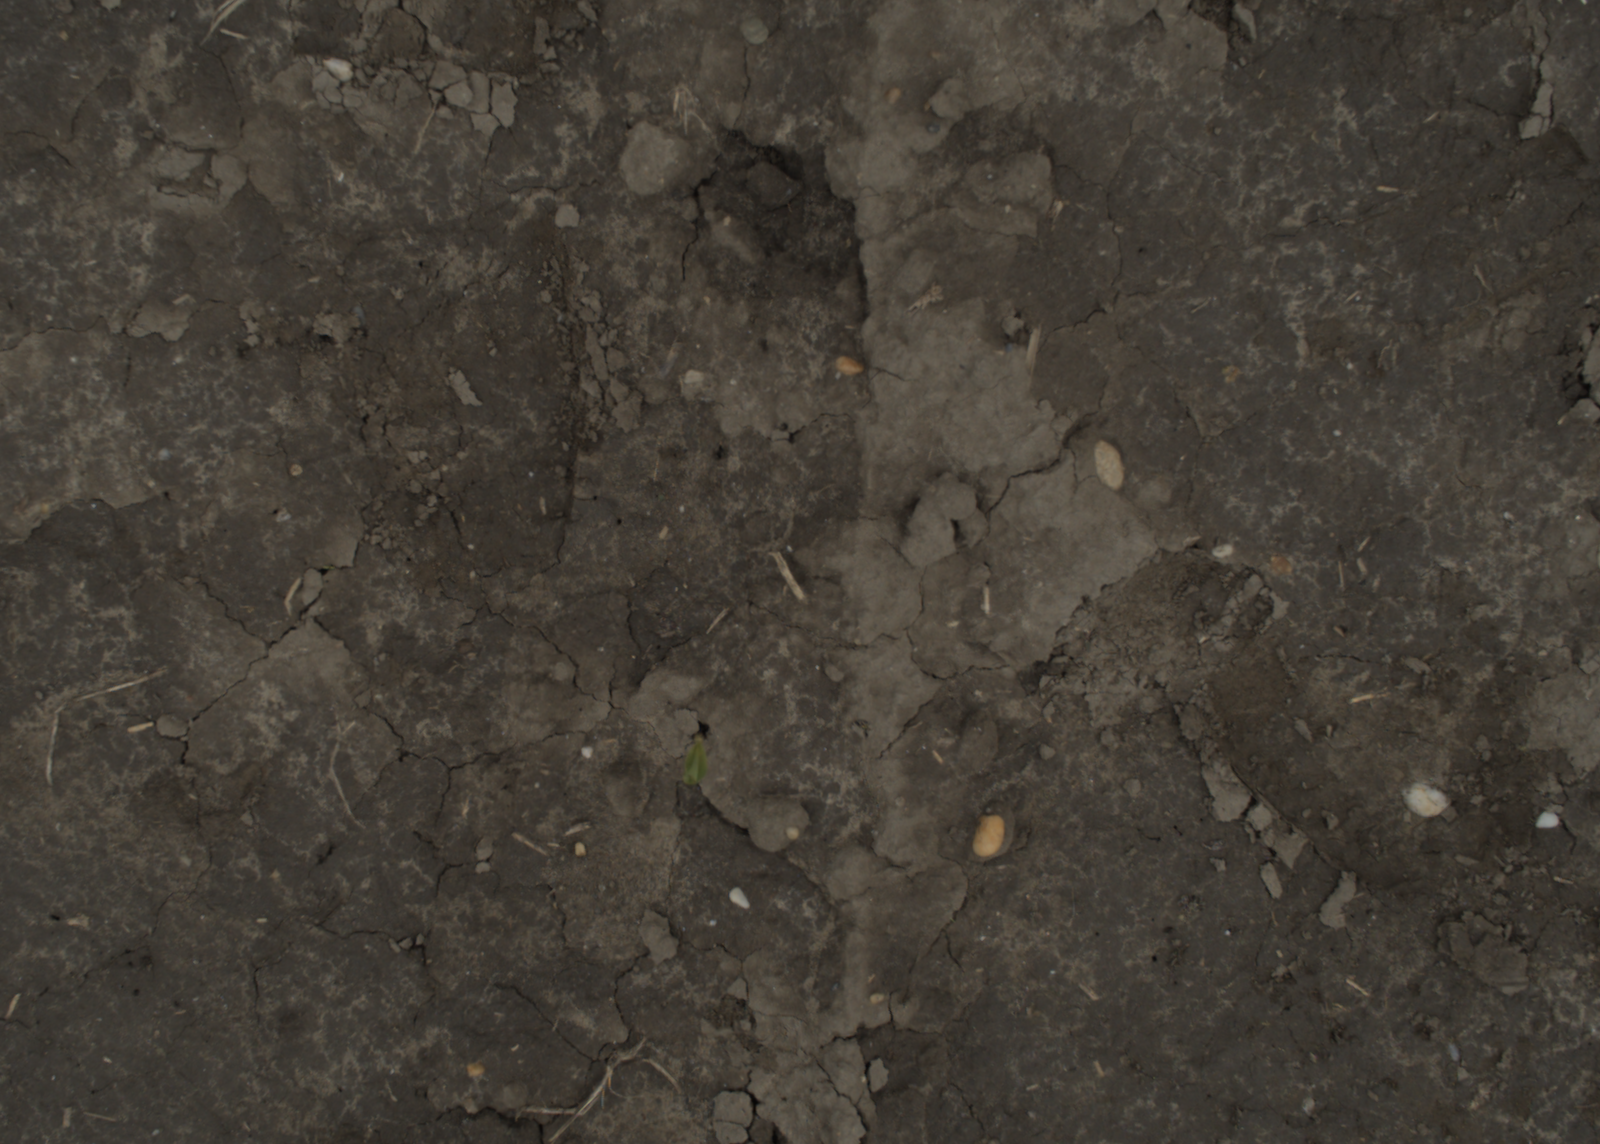
Capture date: 29.09.2021 13:59:09
Weather: cloudy
Wind: medium
Seeding date: 02.09.2021
Plant canopy height (mm): 954